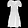
Label: Dress